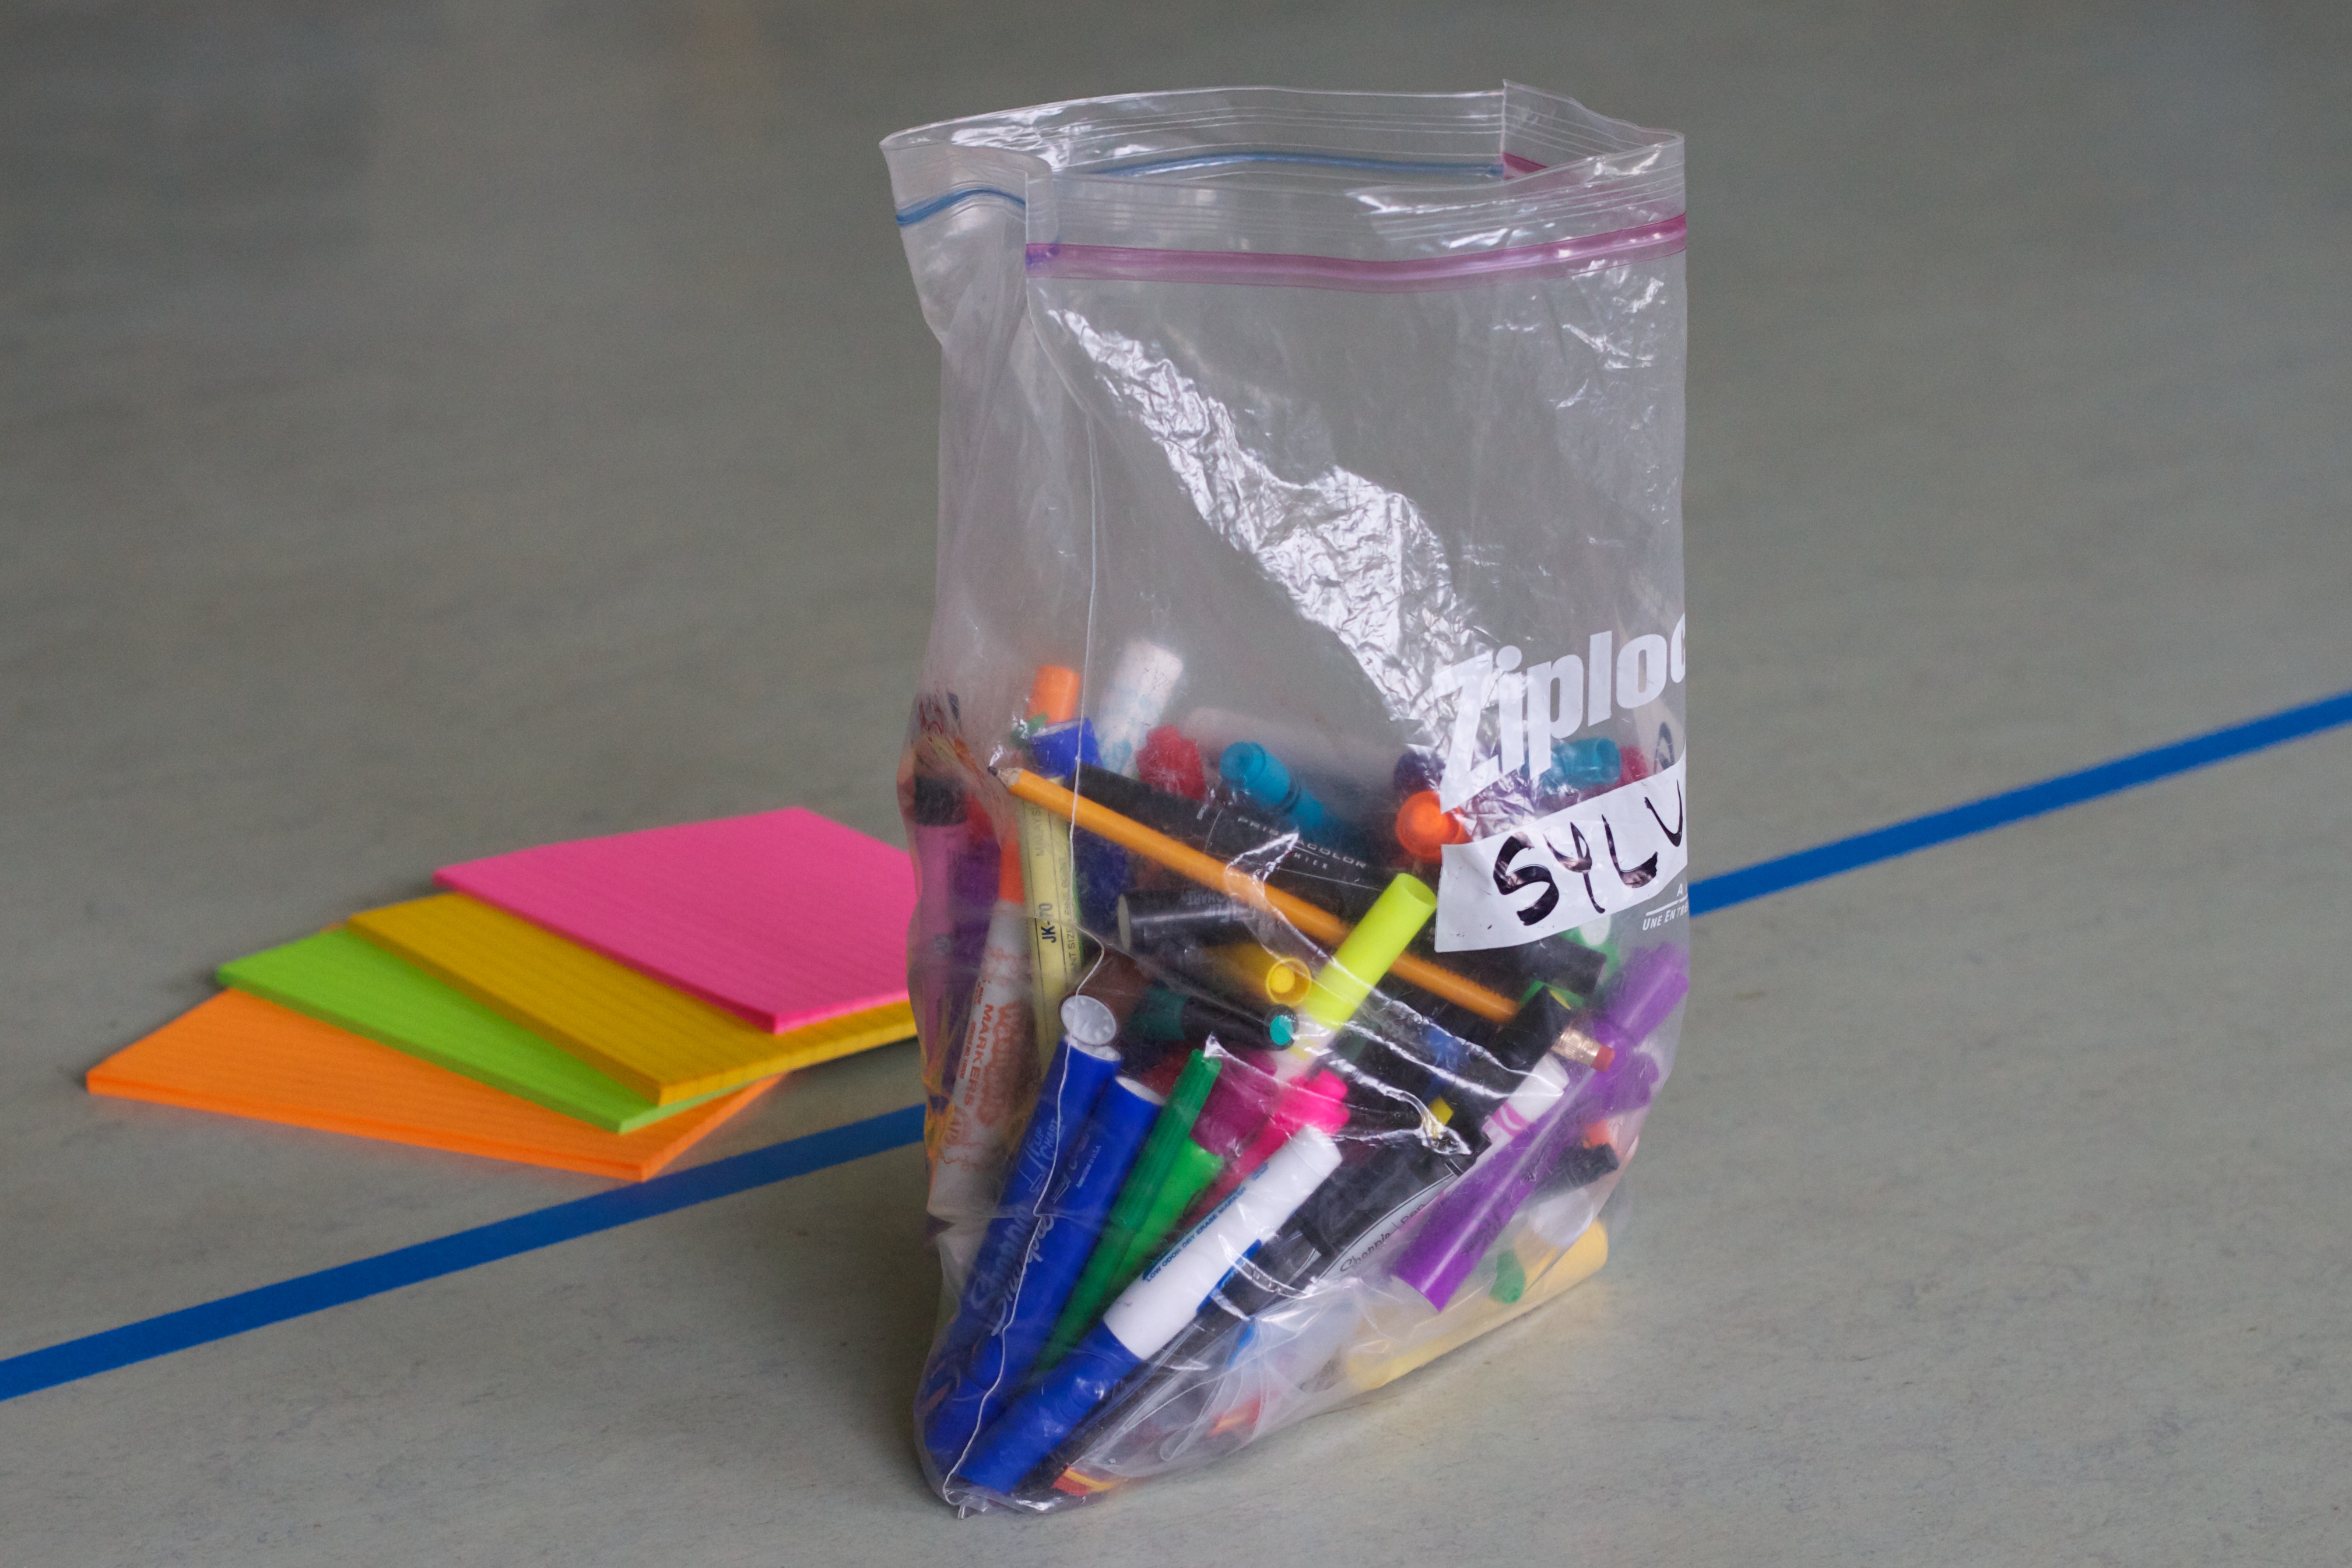
glass, art, shape, etug, plastic wrap